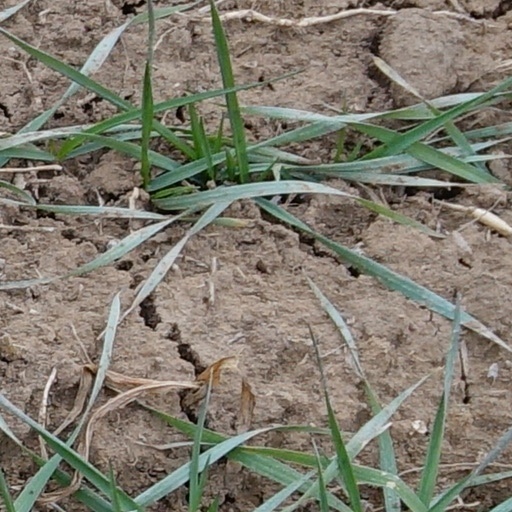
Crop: wheat